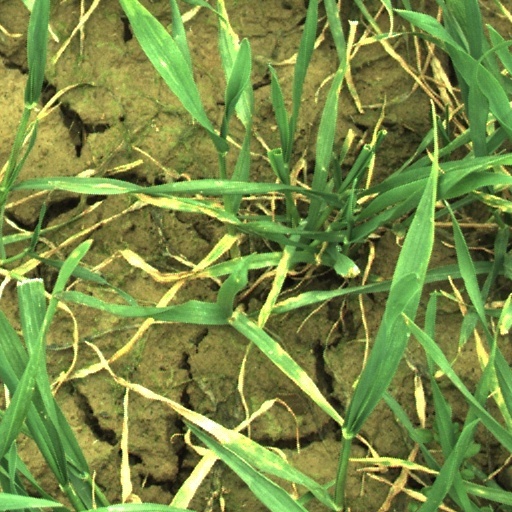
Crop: wheat